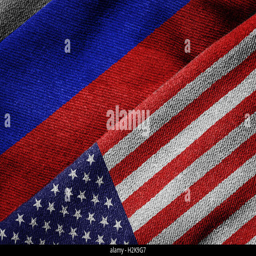
3d rendering of the flags on woven fabric texture .